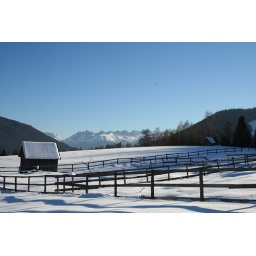
white landscape in the mountains of austria